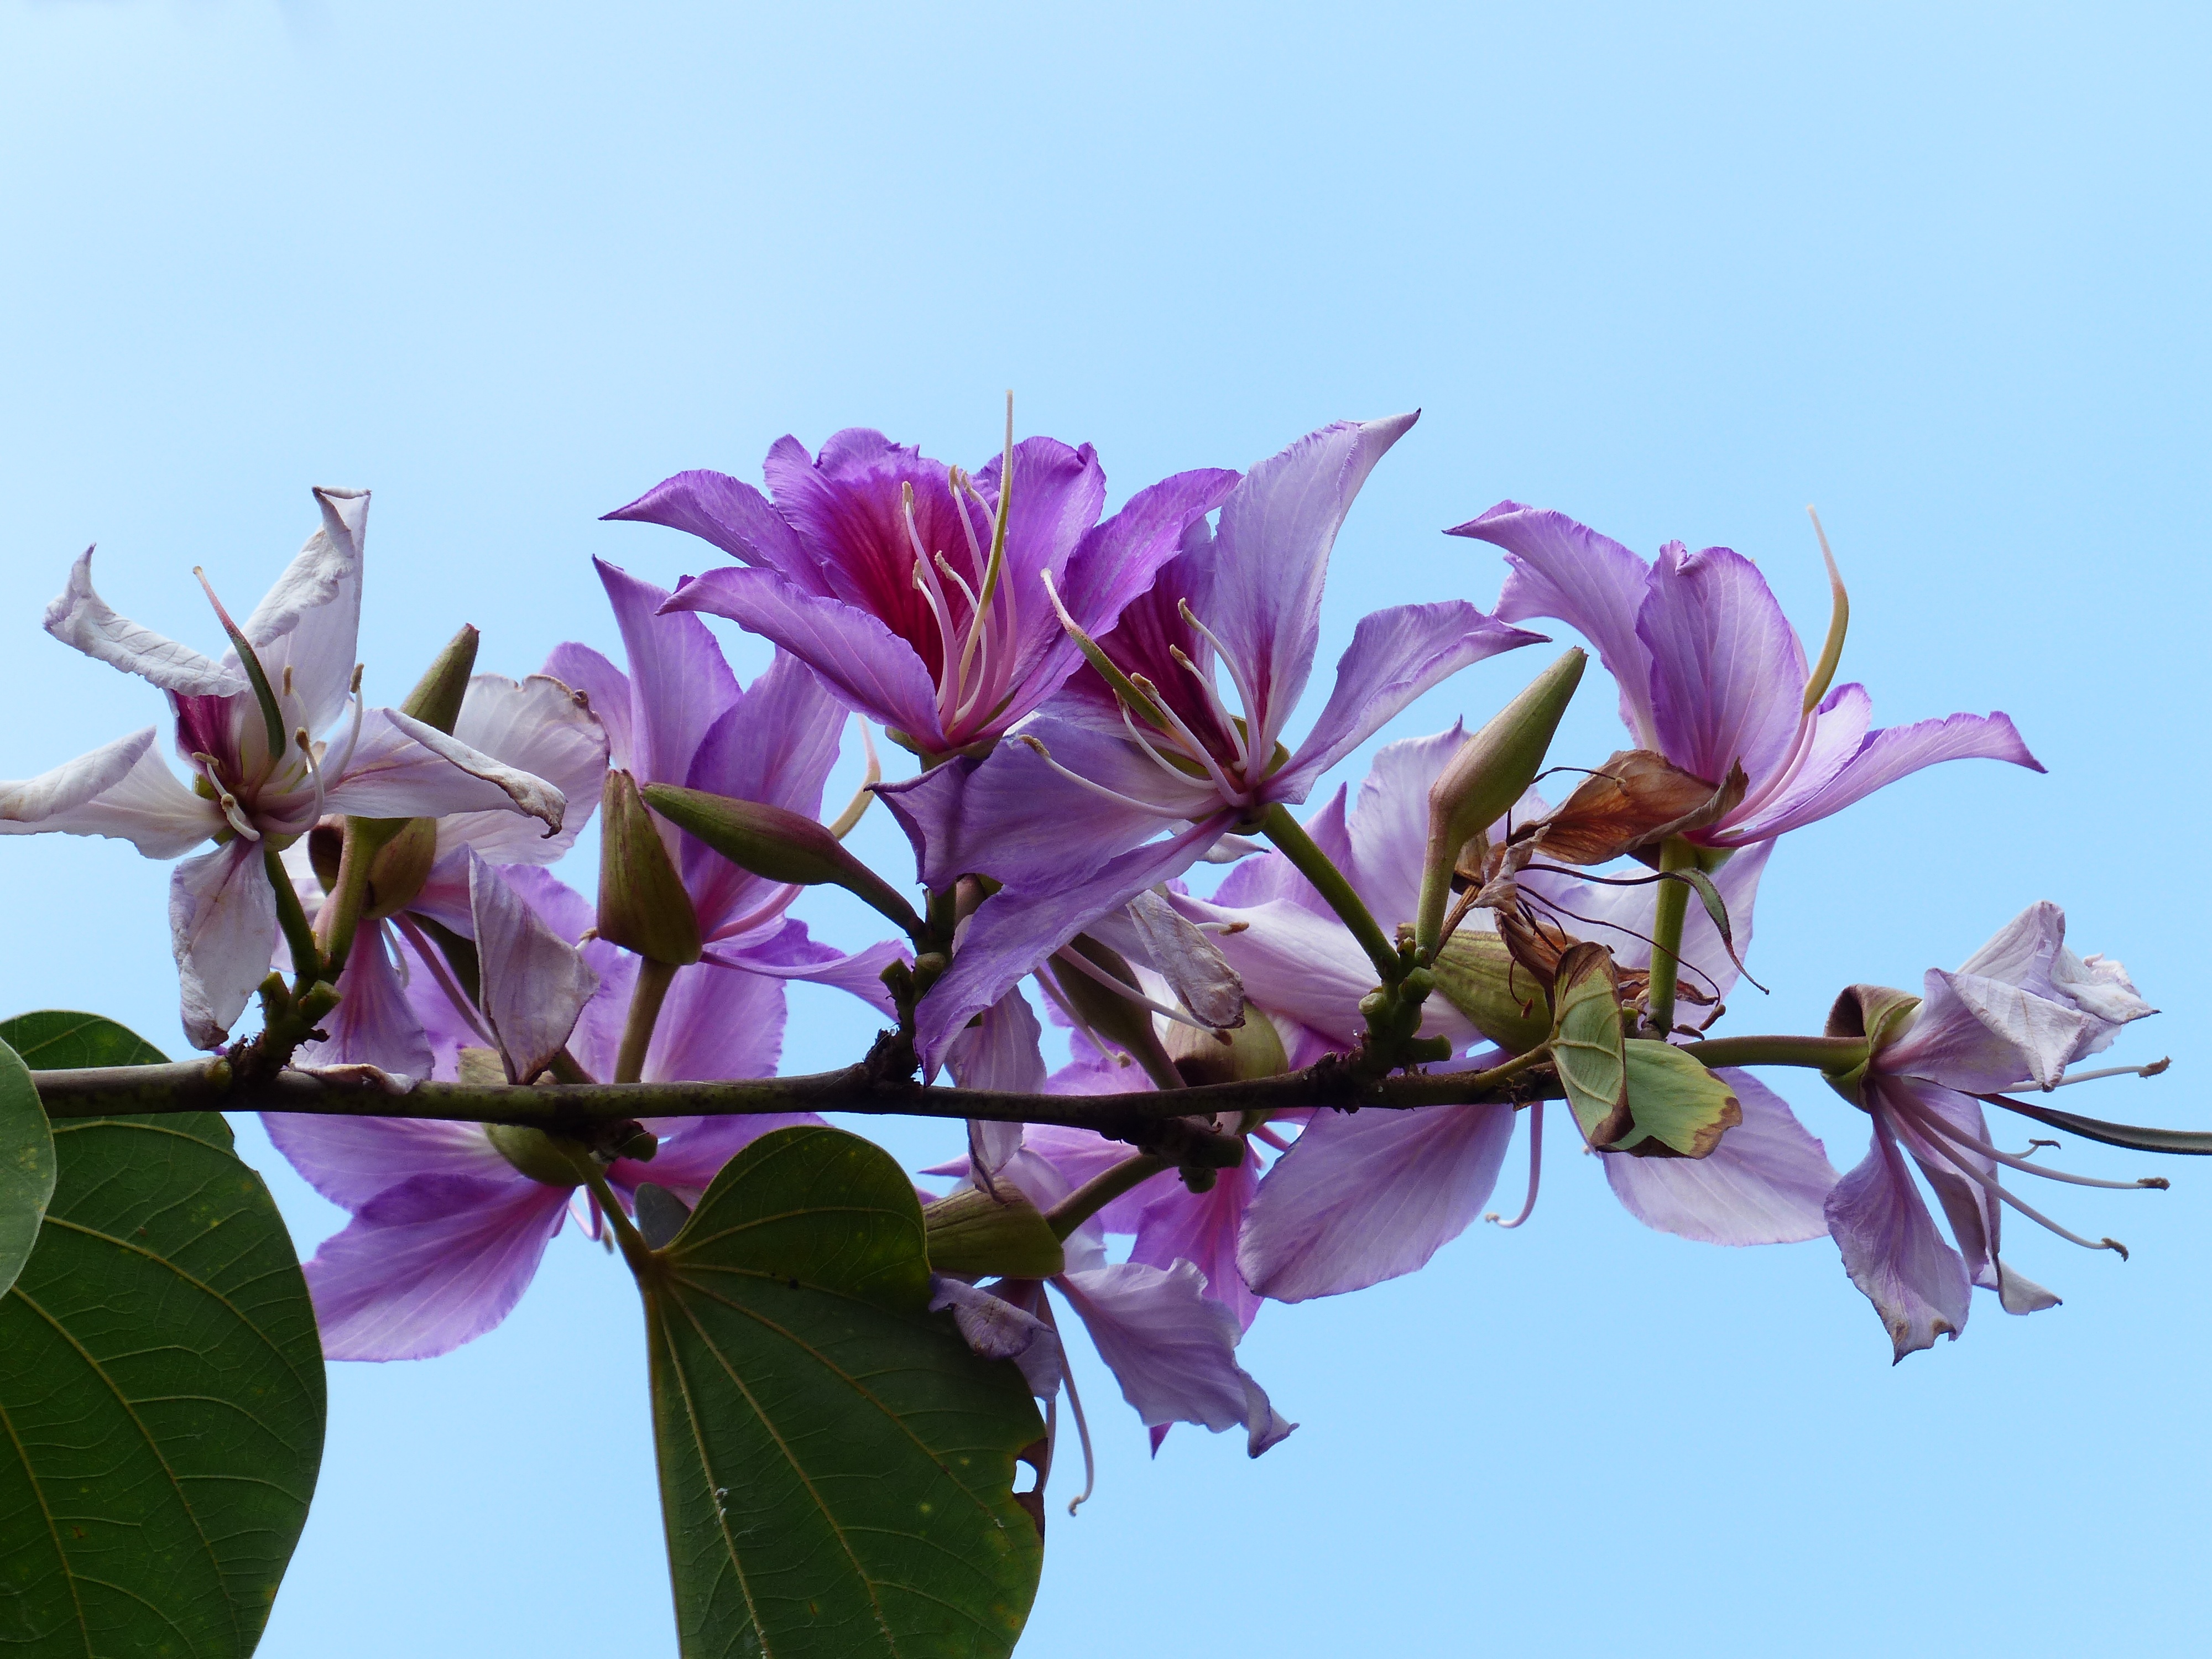
tree, branch, blossom, plant, leaf, flower, petal, botany, pink, flora, wildflower, flowers, shrub, tenerife, macro photography, canary islands, inflorescence, legume, flowering plant, fabaceae, flowering twig, bauhinia, land plant, orchid tree, bauhinie